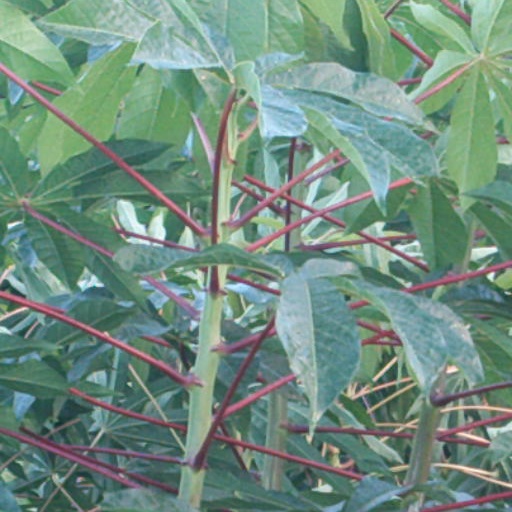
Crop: cassava